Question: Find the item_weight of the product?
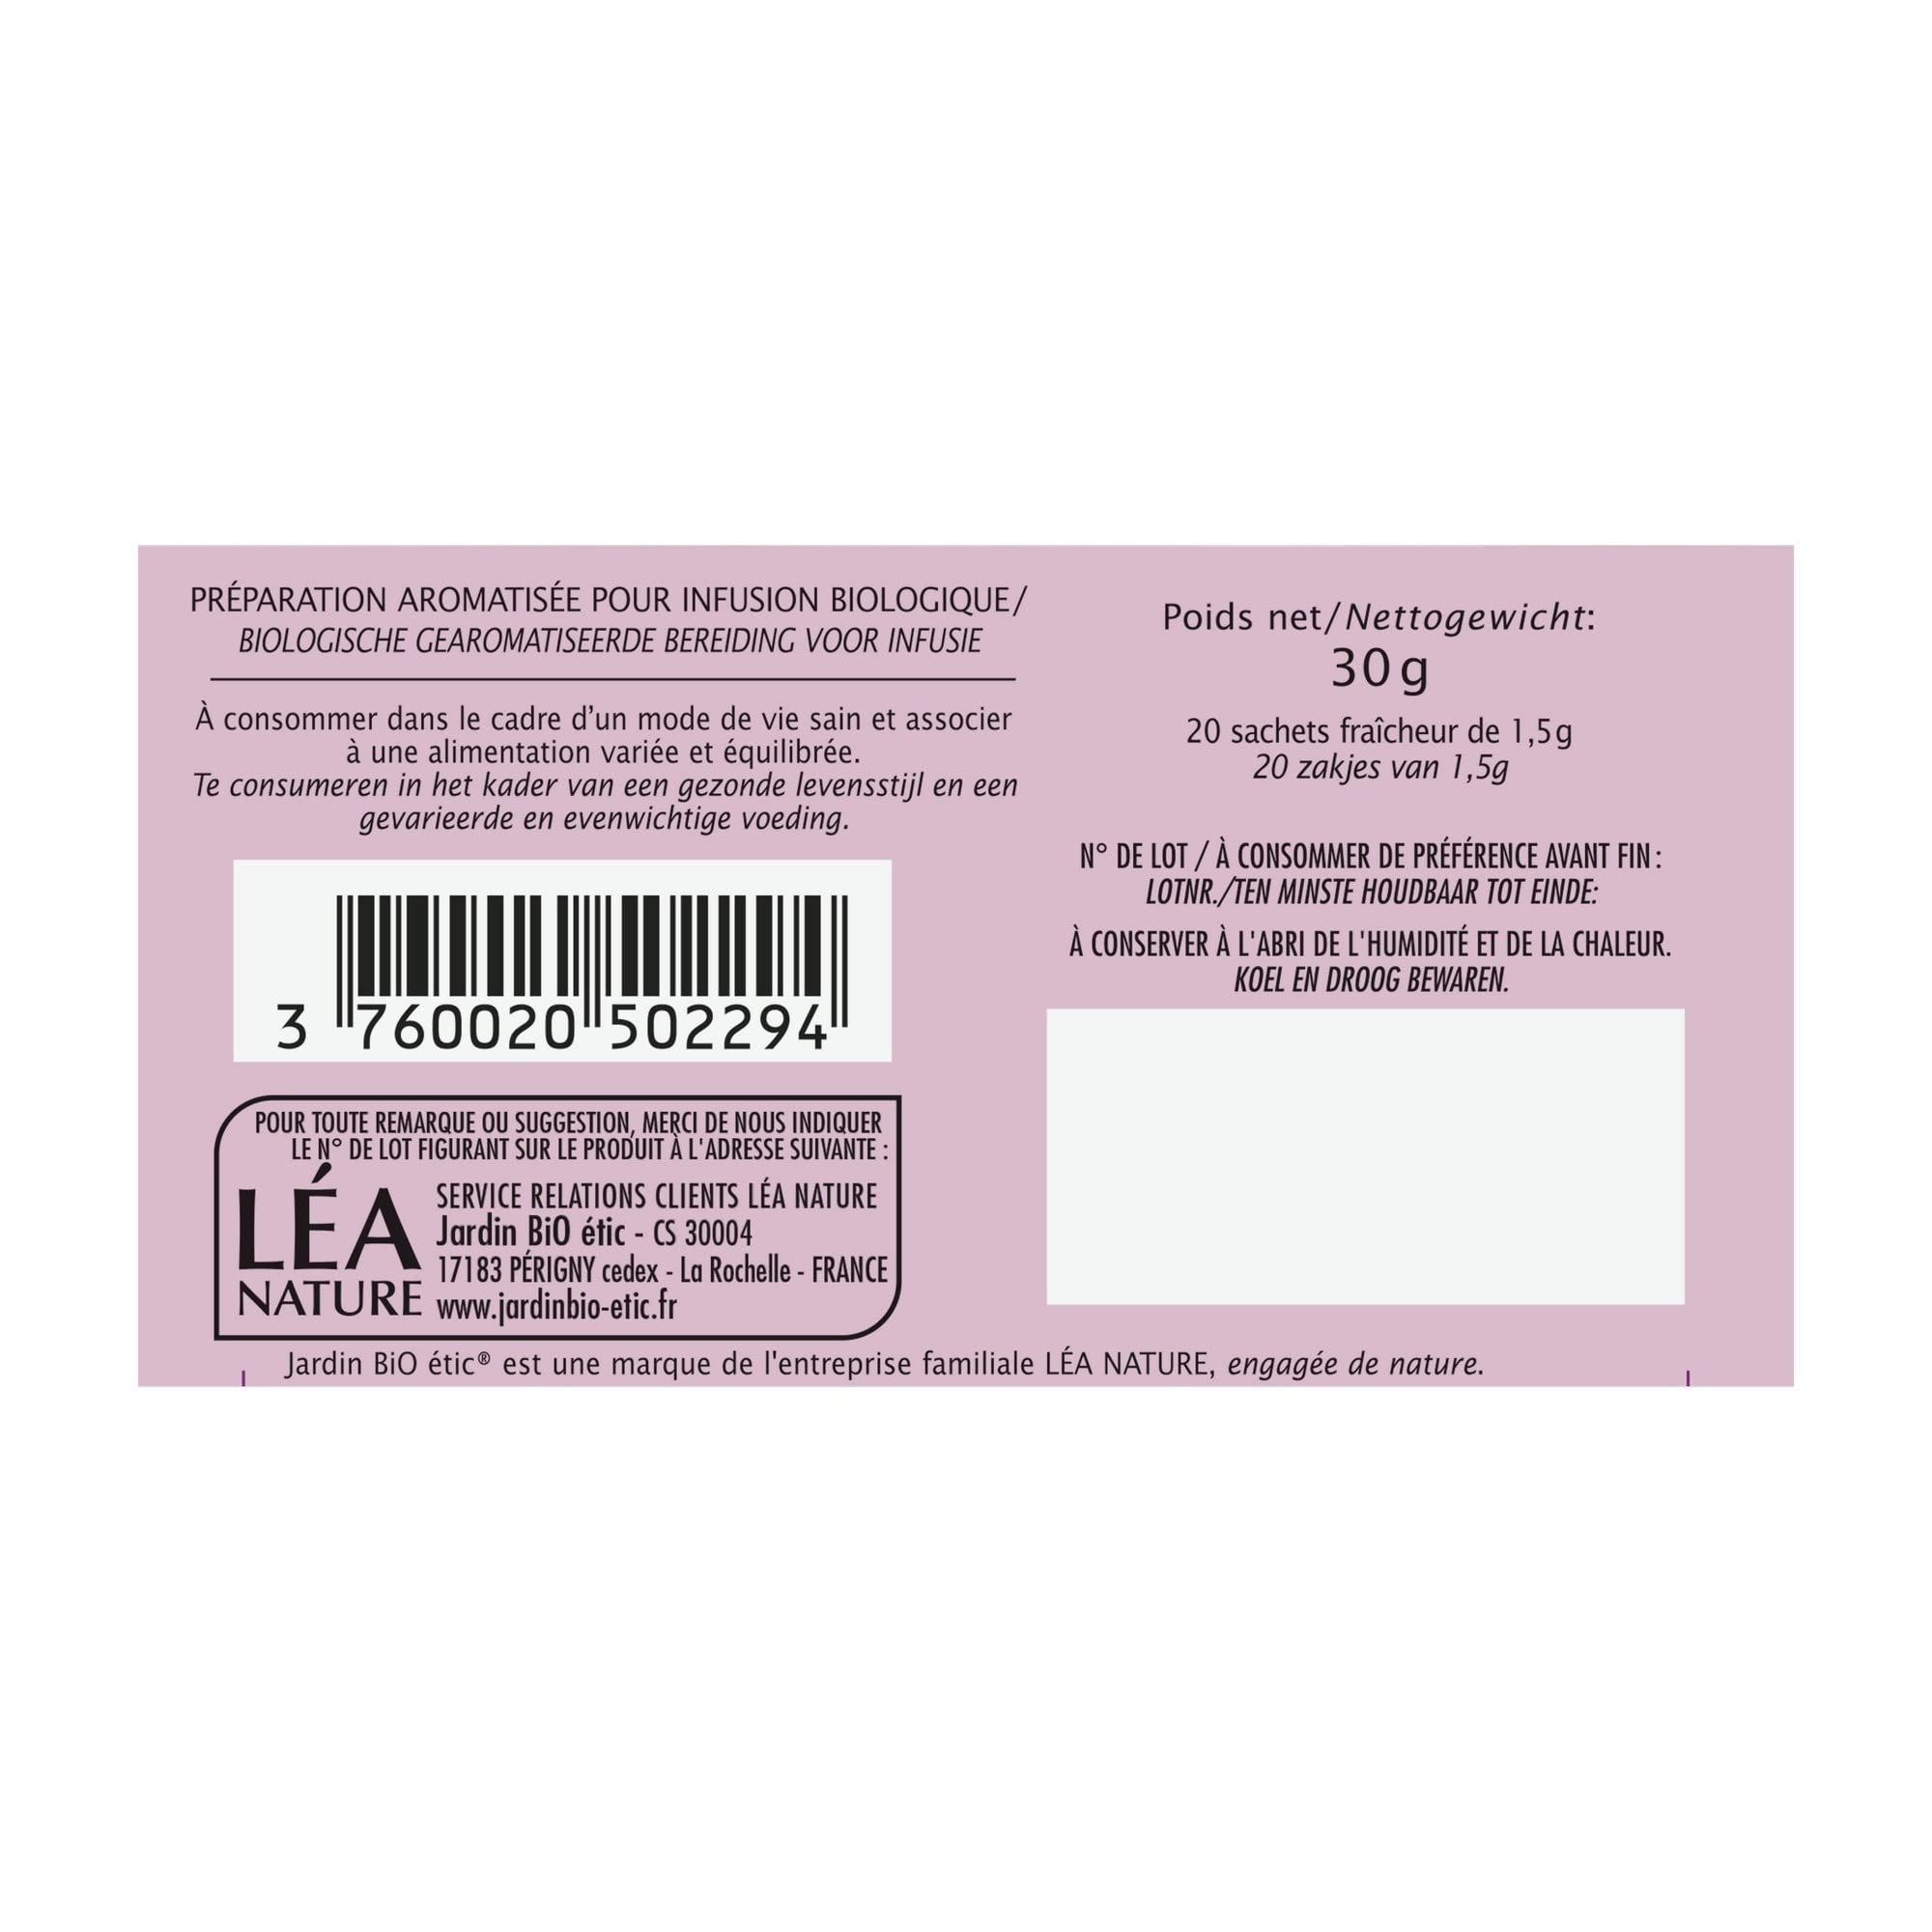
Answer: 30.0 gram